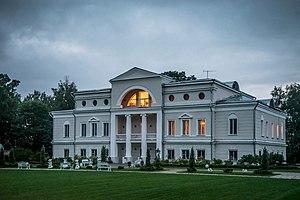
Guertchikovo est un château néoclassique situé en Russie au village de Guertchiki dans le raïon de Smolensk, à 25 kilomètres de Smolensk.